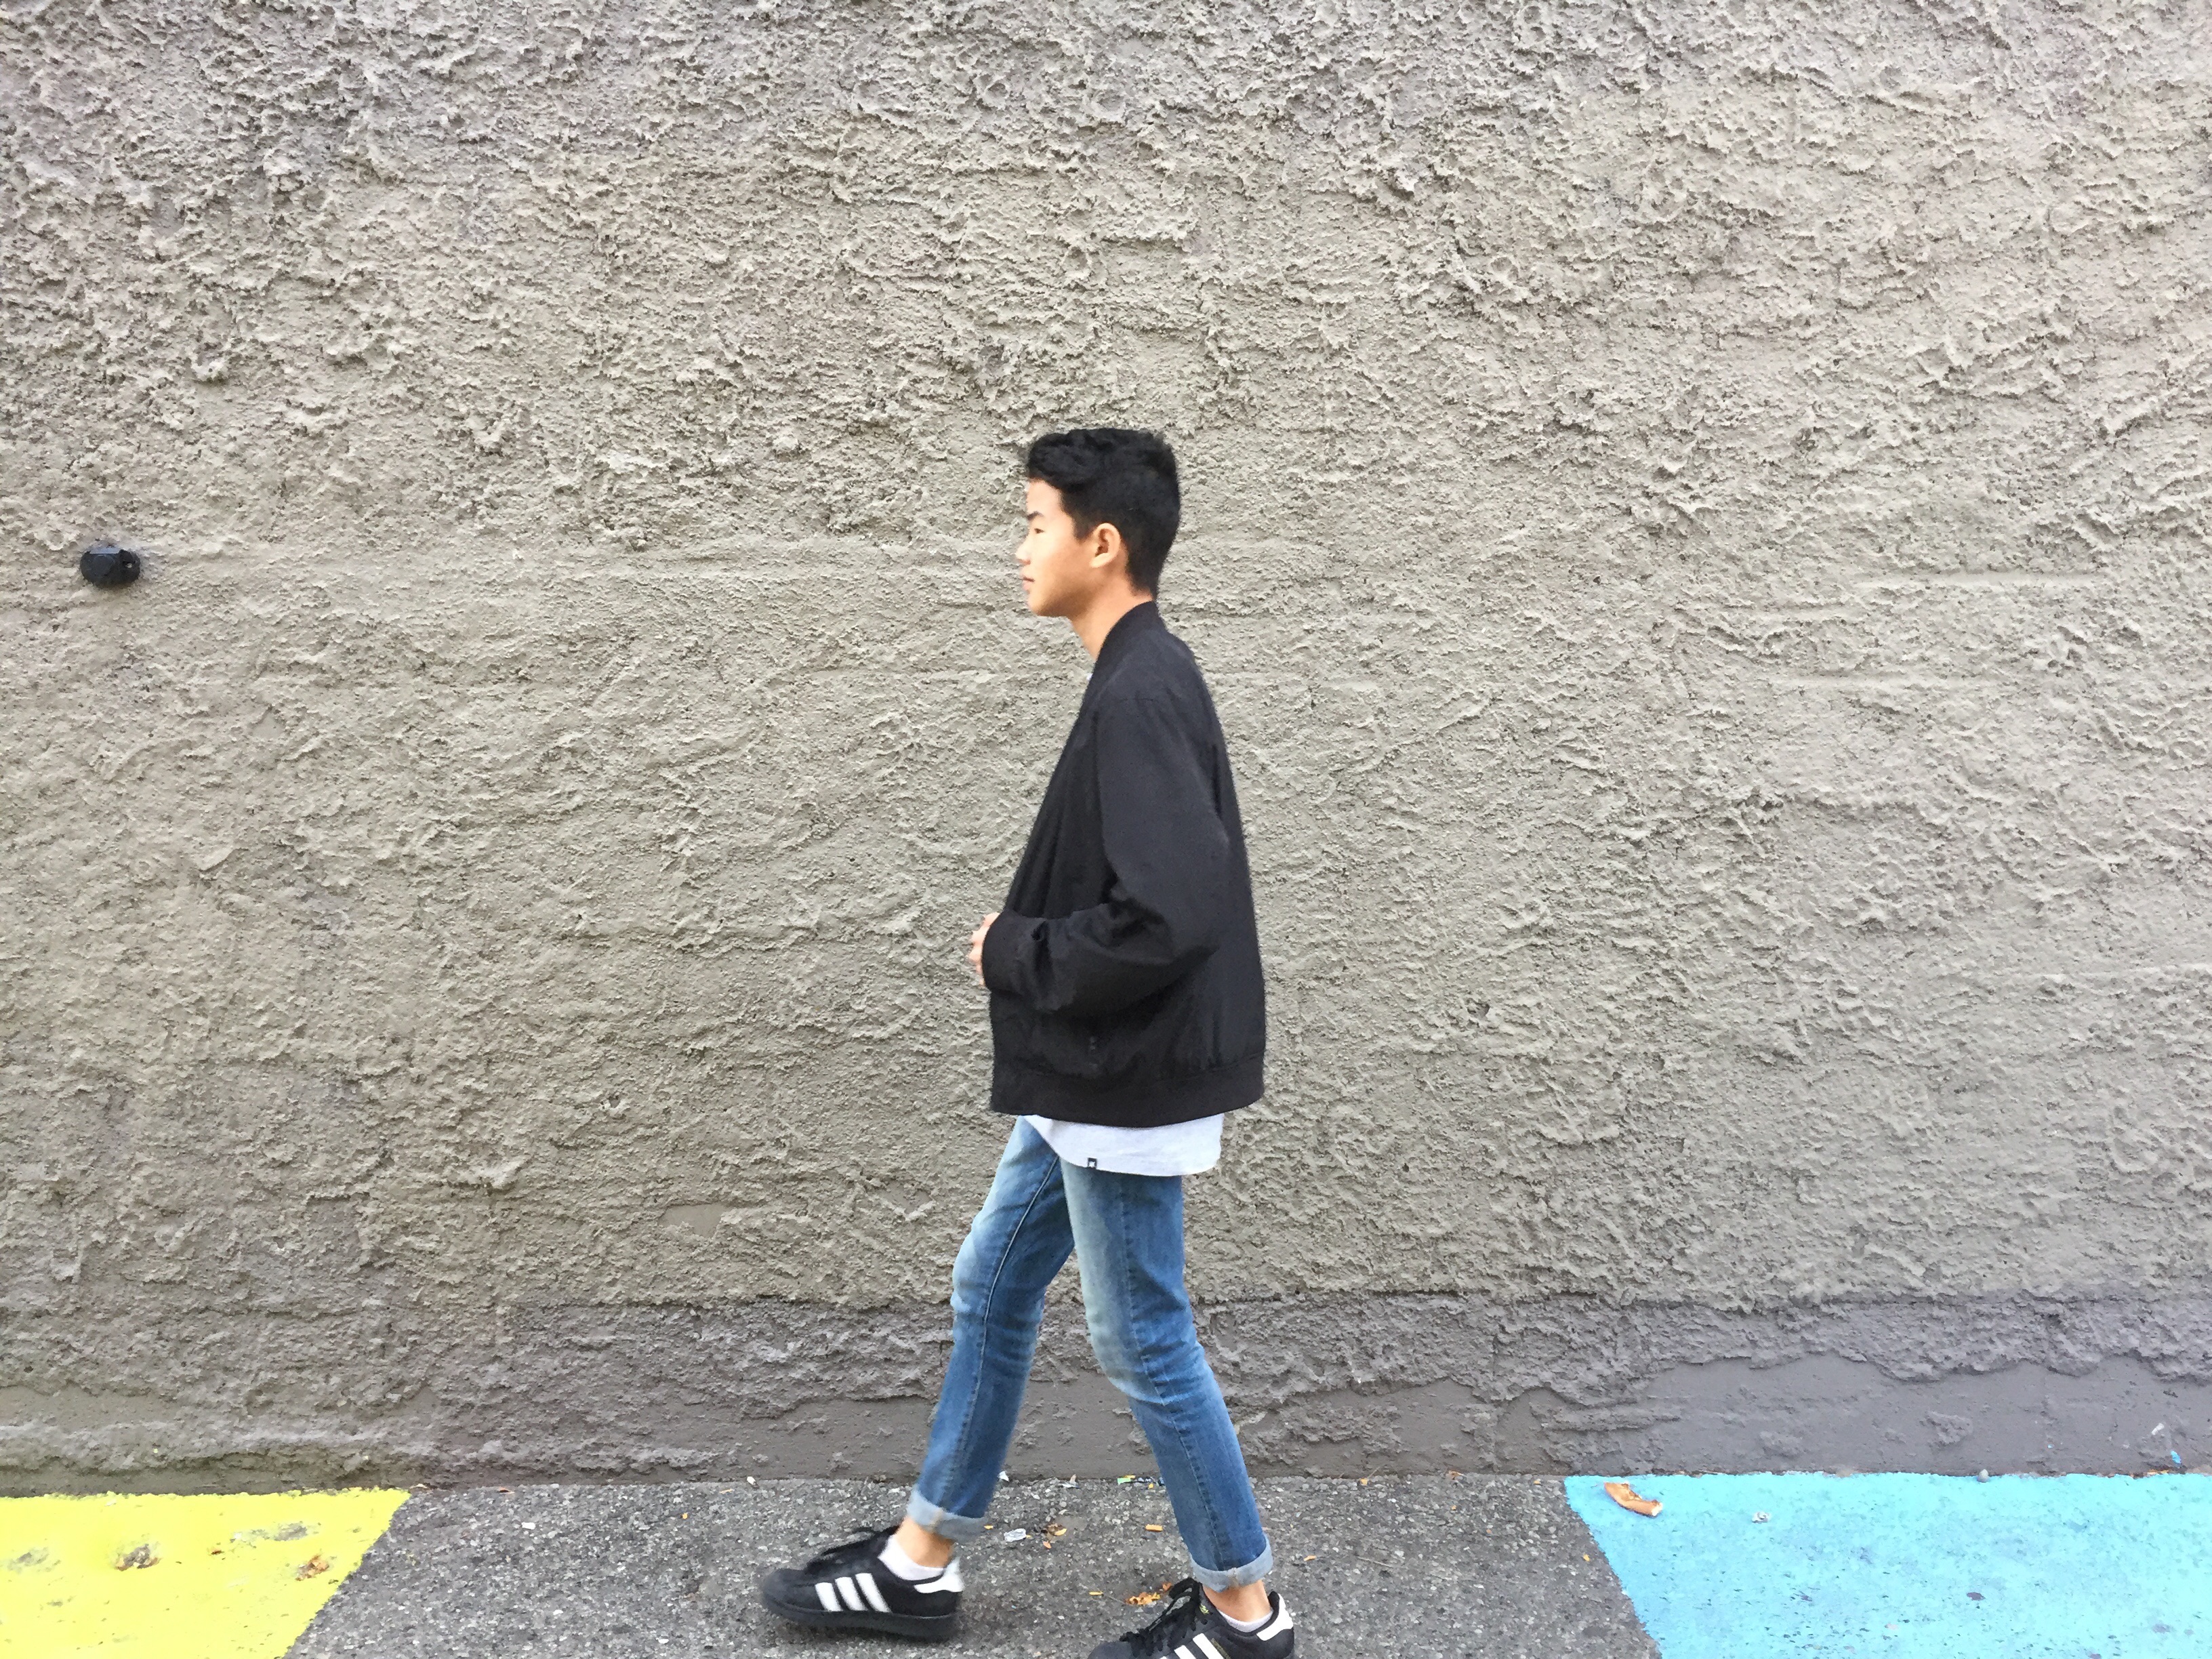
spring, blue, black, footwear, photograph